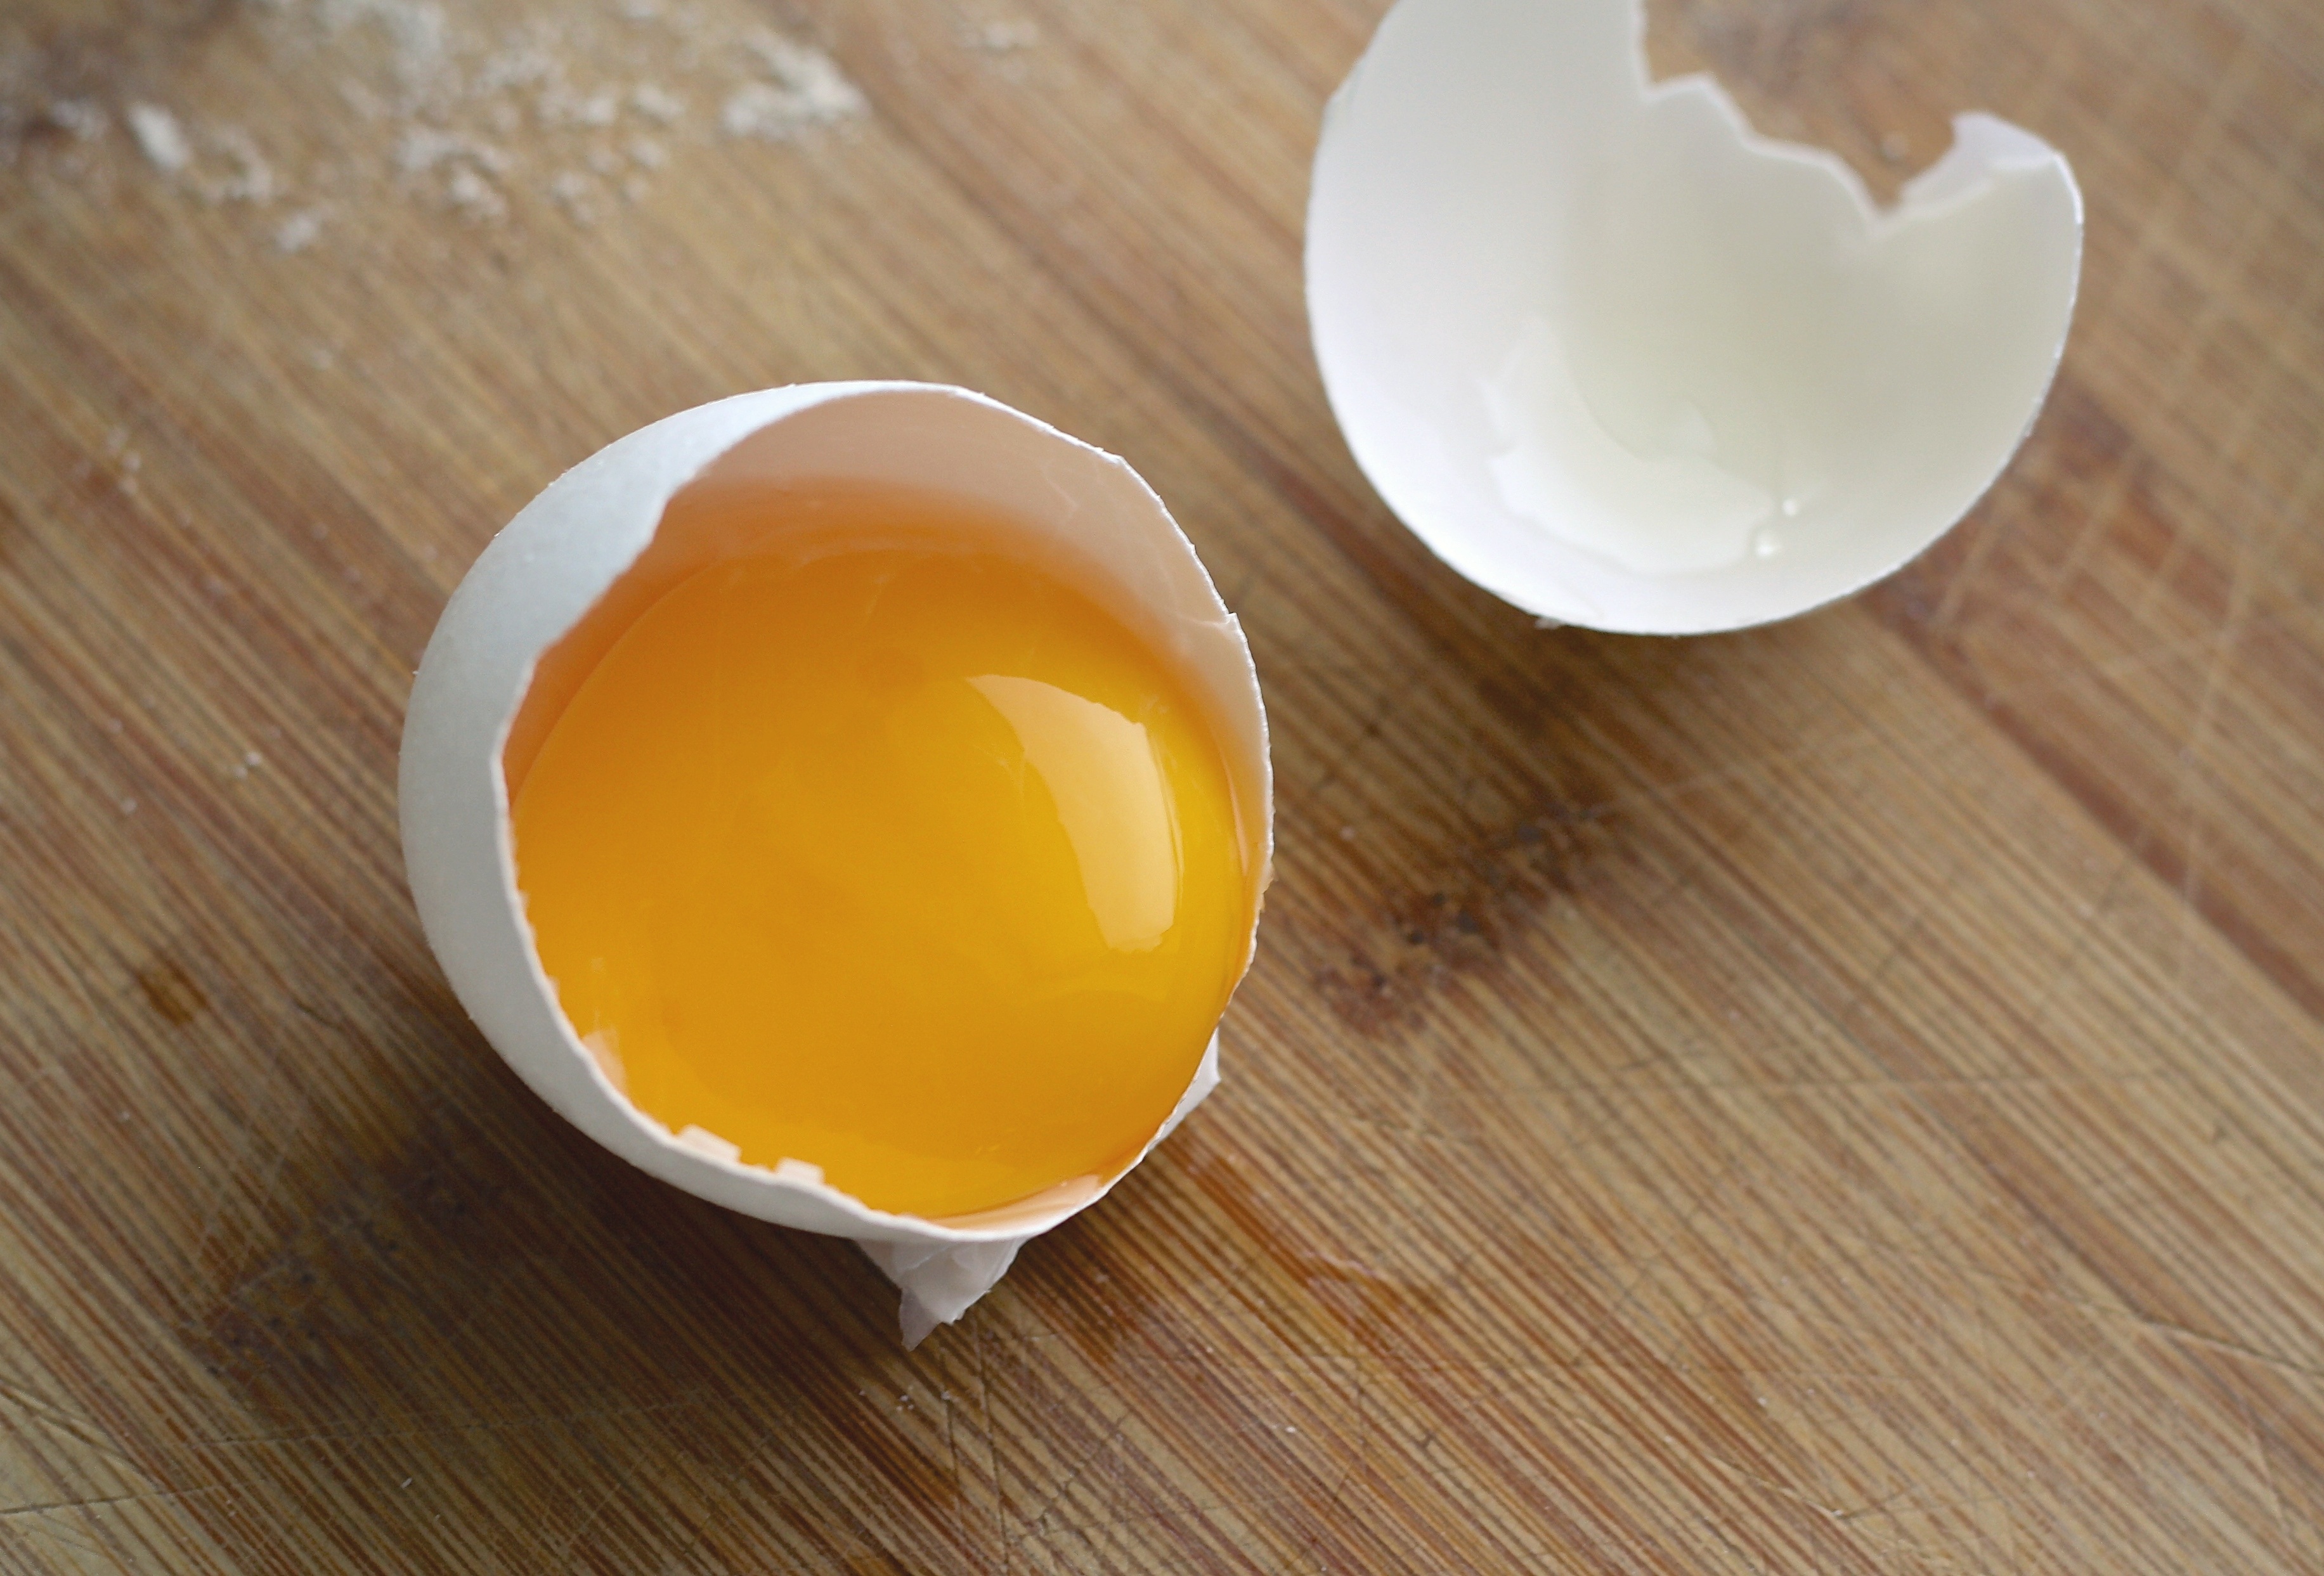
food, cooking, ingredient, produce, broken, kitchen, recipe, breakfast, shell, egg, yolk, cracked, egg yolk